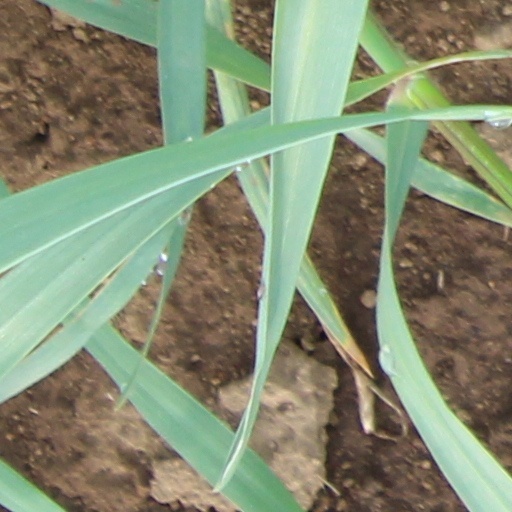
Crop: wheat